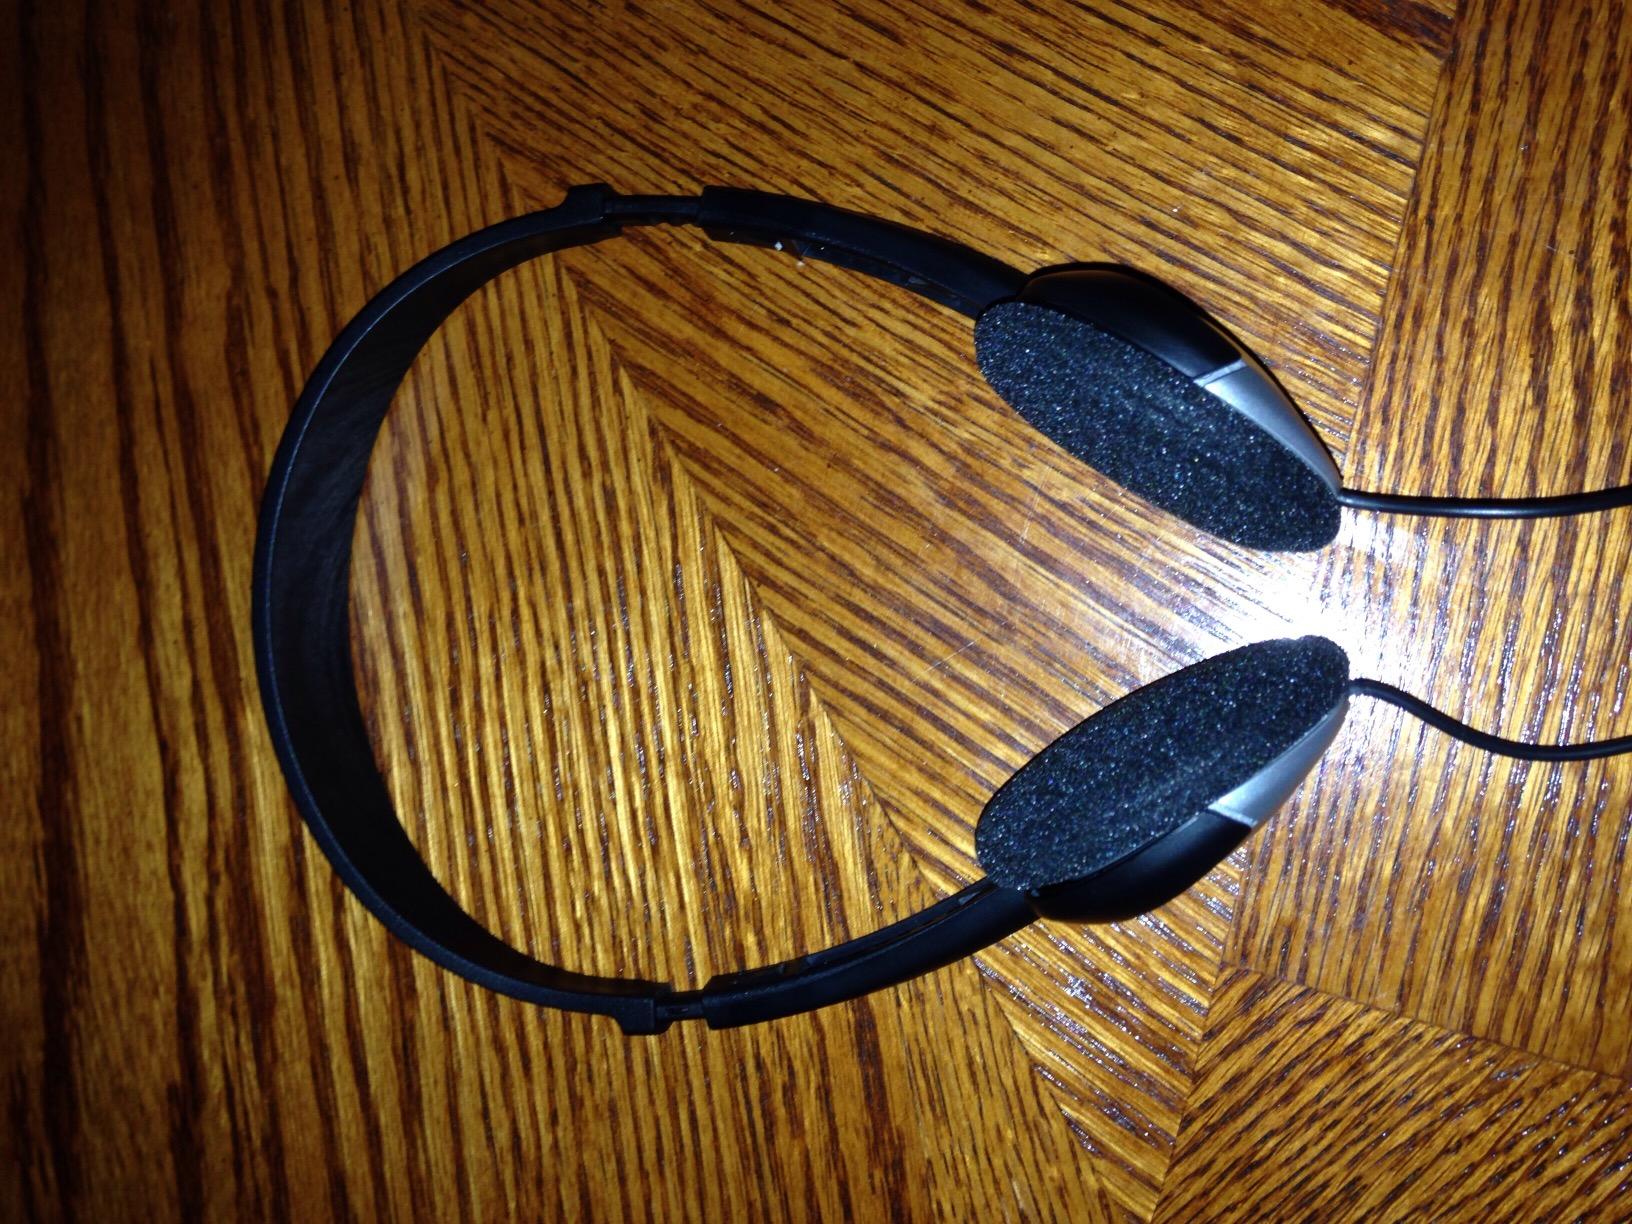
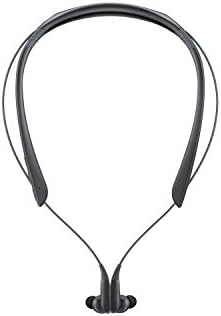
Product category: headphones
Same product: no